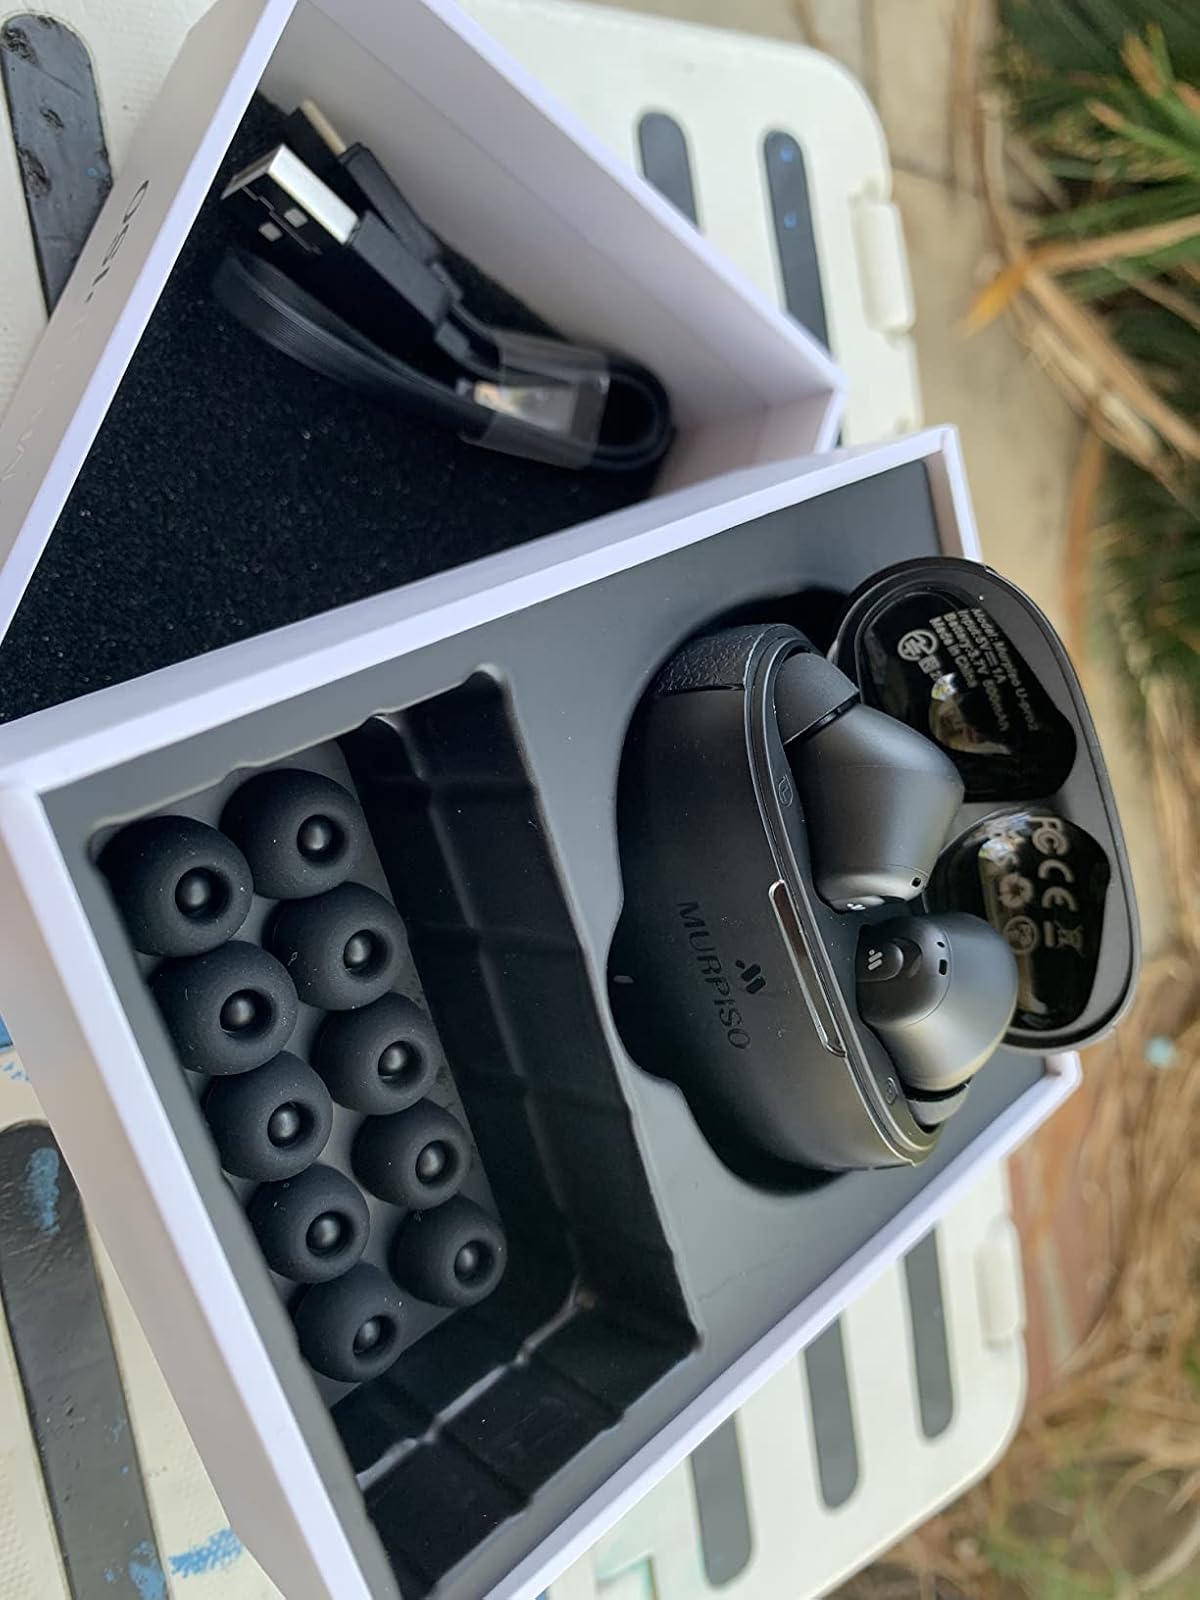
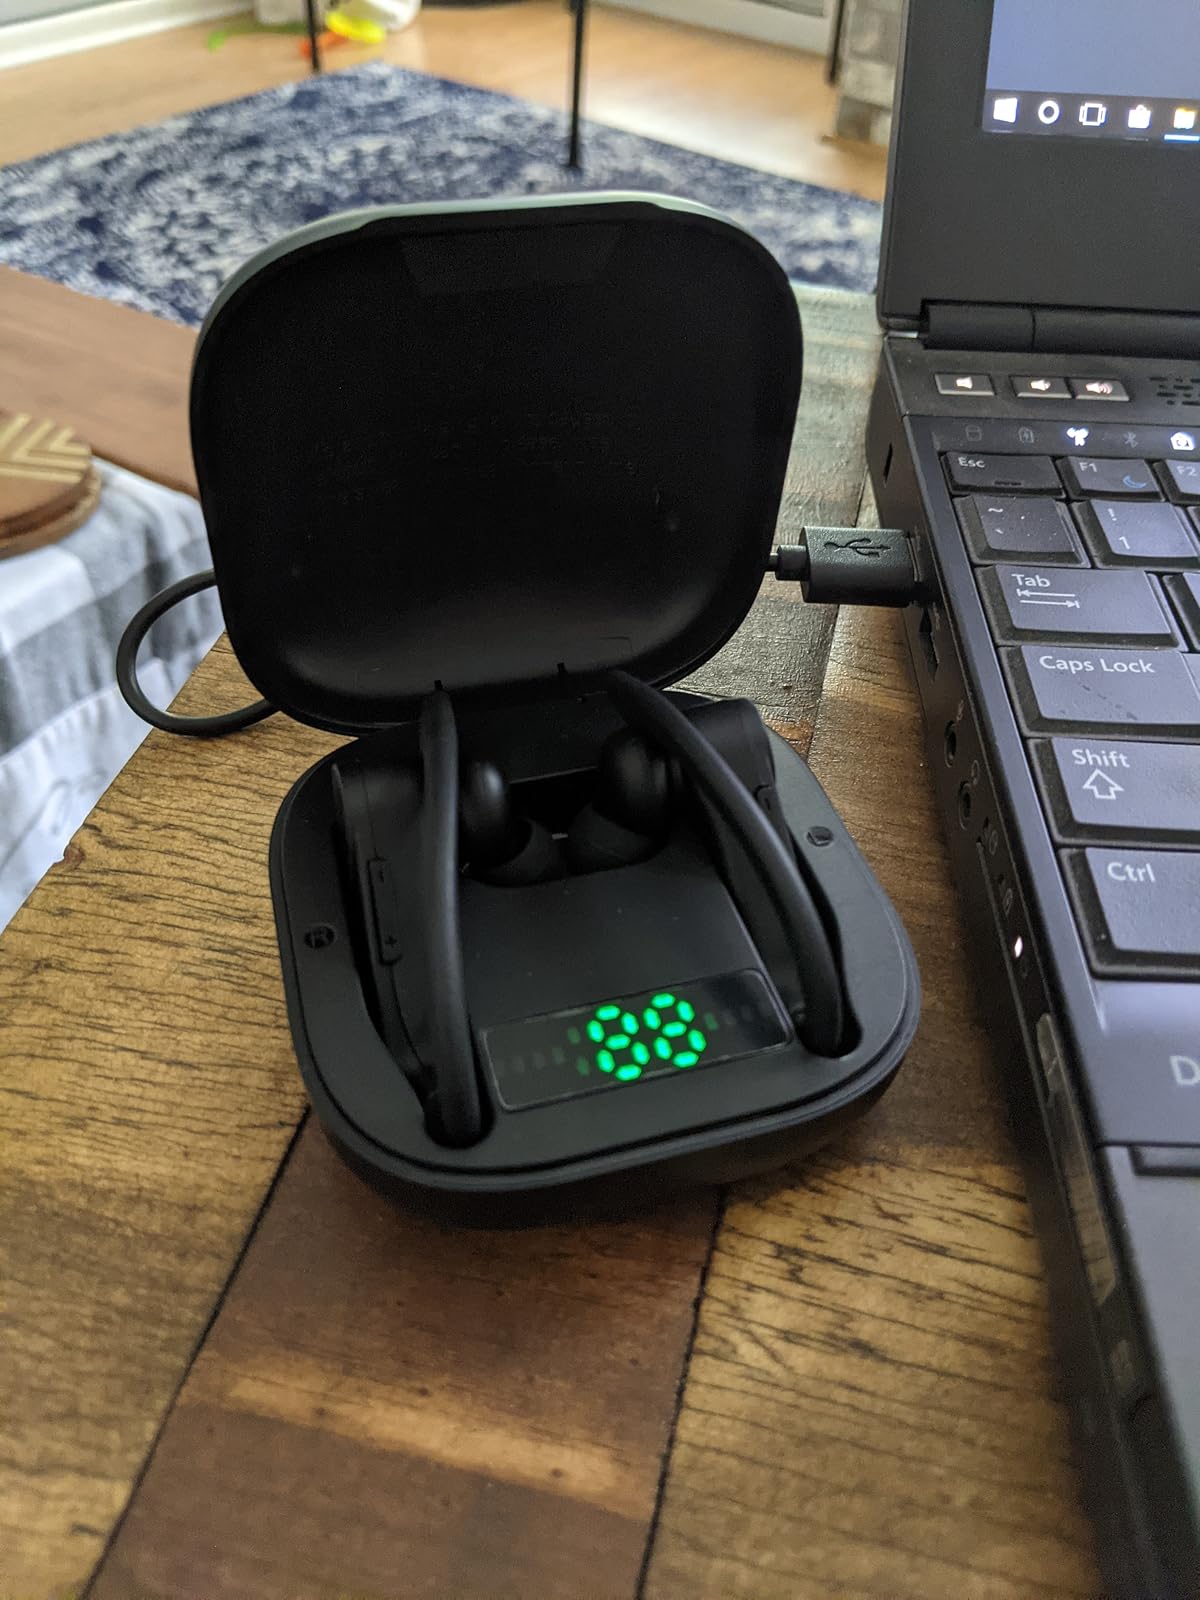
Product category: earbuds
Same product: no